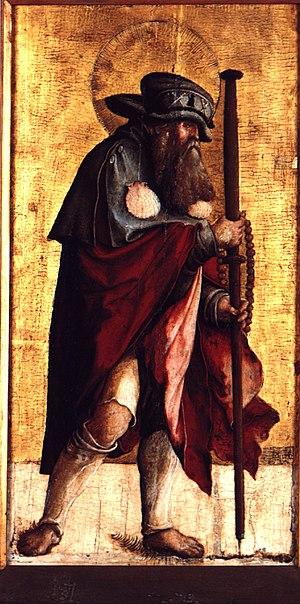
Un bourdon de pèlerin est un long bâton de marche, ferré à sa base et surmonté d’une gourde ou d’un ornement en forme de pomme, dont se servaient les pèlerins comme soutien et comme arme blanche contre les indésirables.